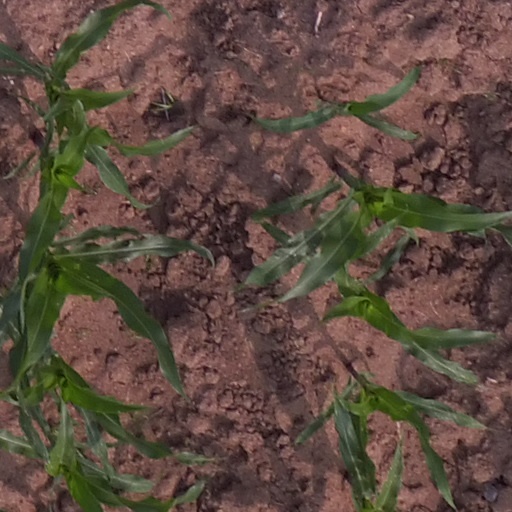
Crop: maize; corn